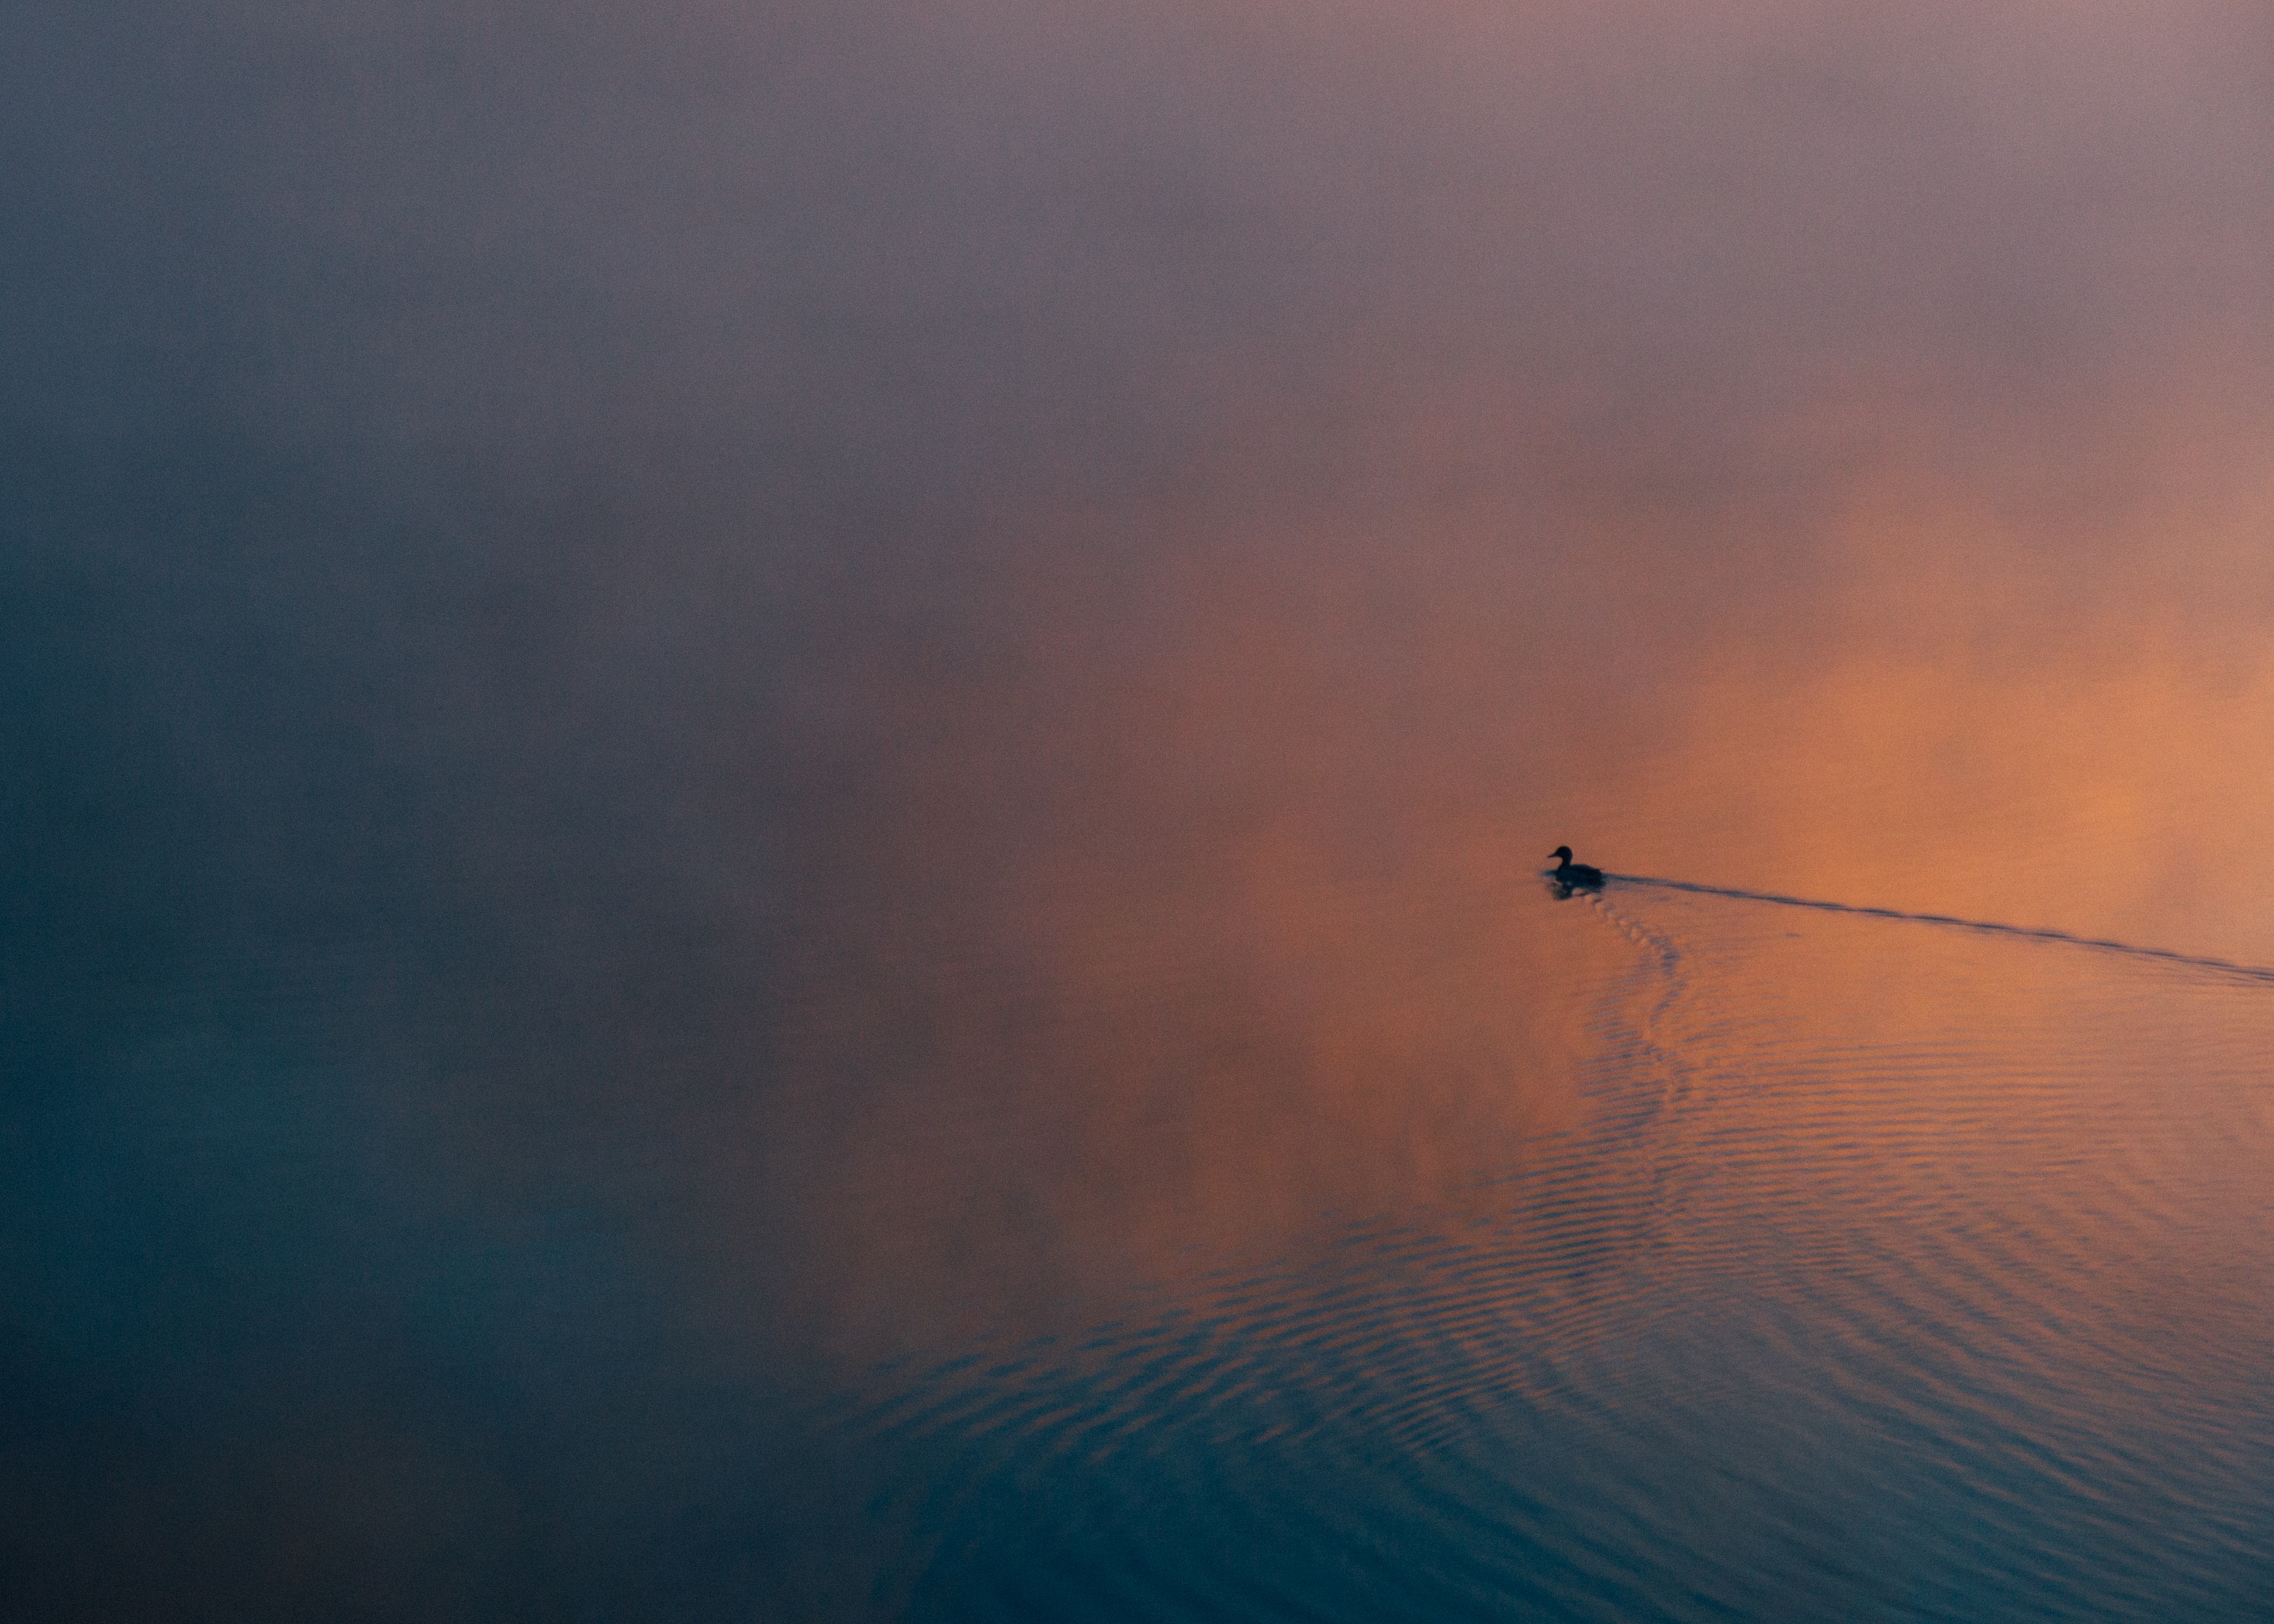
sea, water, horizon, cloud, sky, sun, fog, sunrise, sunset, mist, sunlight, morning, wave, lake, dawn, atmosphere, dusk, evening, reflection, weather, duck, atmospheric phenomenon, atmosphere of earth